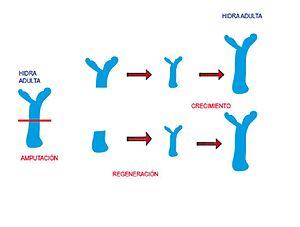
L'Hydre est un genre d'animal de l'embranchement des cnidaires.